Jo Rae Perkins

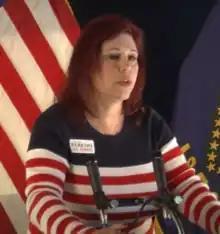
Perkins at a 2014 senate candidate forum

Perkins was the first Republican challenger to enter the 2014 Oregon Republican U.S. Senate primary, entering the race on August 16 in her first federal election attempt. Perkins said she decided to run in large part out of concern regarding erosion of states' rights. Her campaign expressed dissatisfaction after she was not invited to a January debate between the two front-runners at the Dorchester Conference. As of February 2014, she had raised just under $4,600 (~$ in ) in campaign funding for the year, the least out of the four eventual Republican candidates. Perkins lost the Republican primary, coming in fourth place with 3% of the vote.